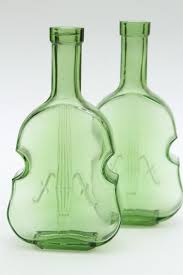
Waste category: glass